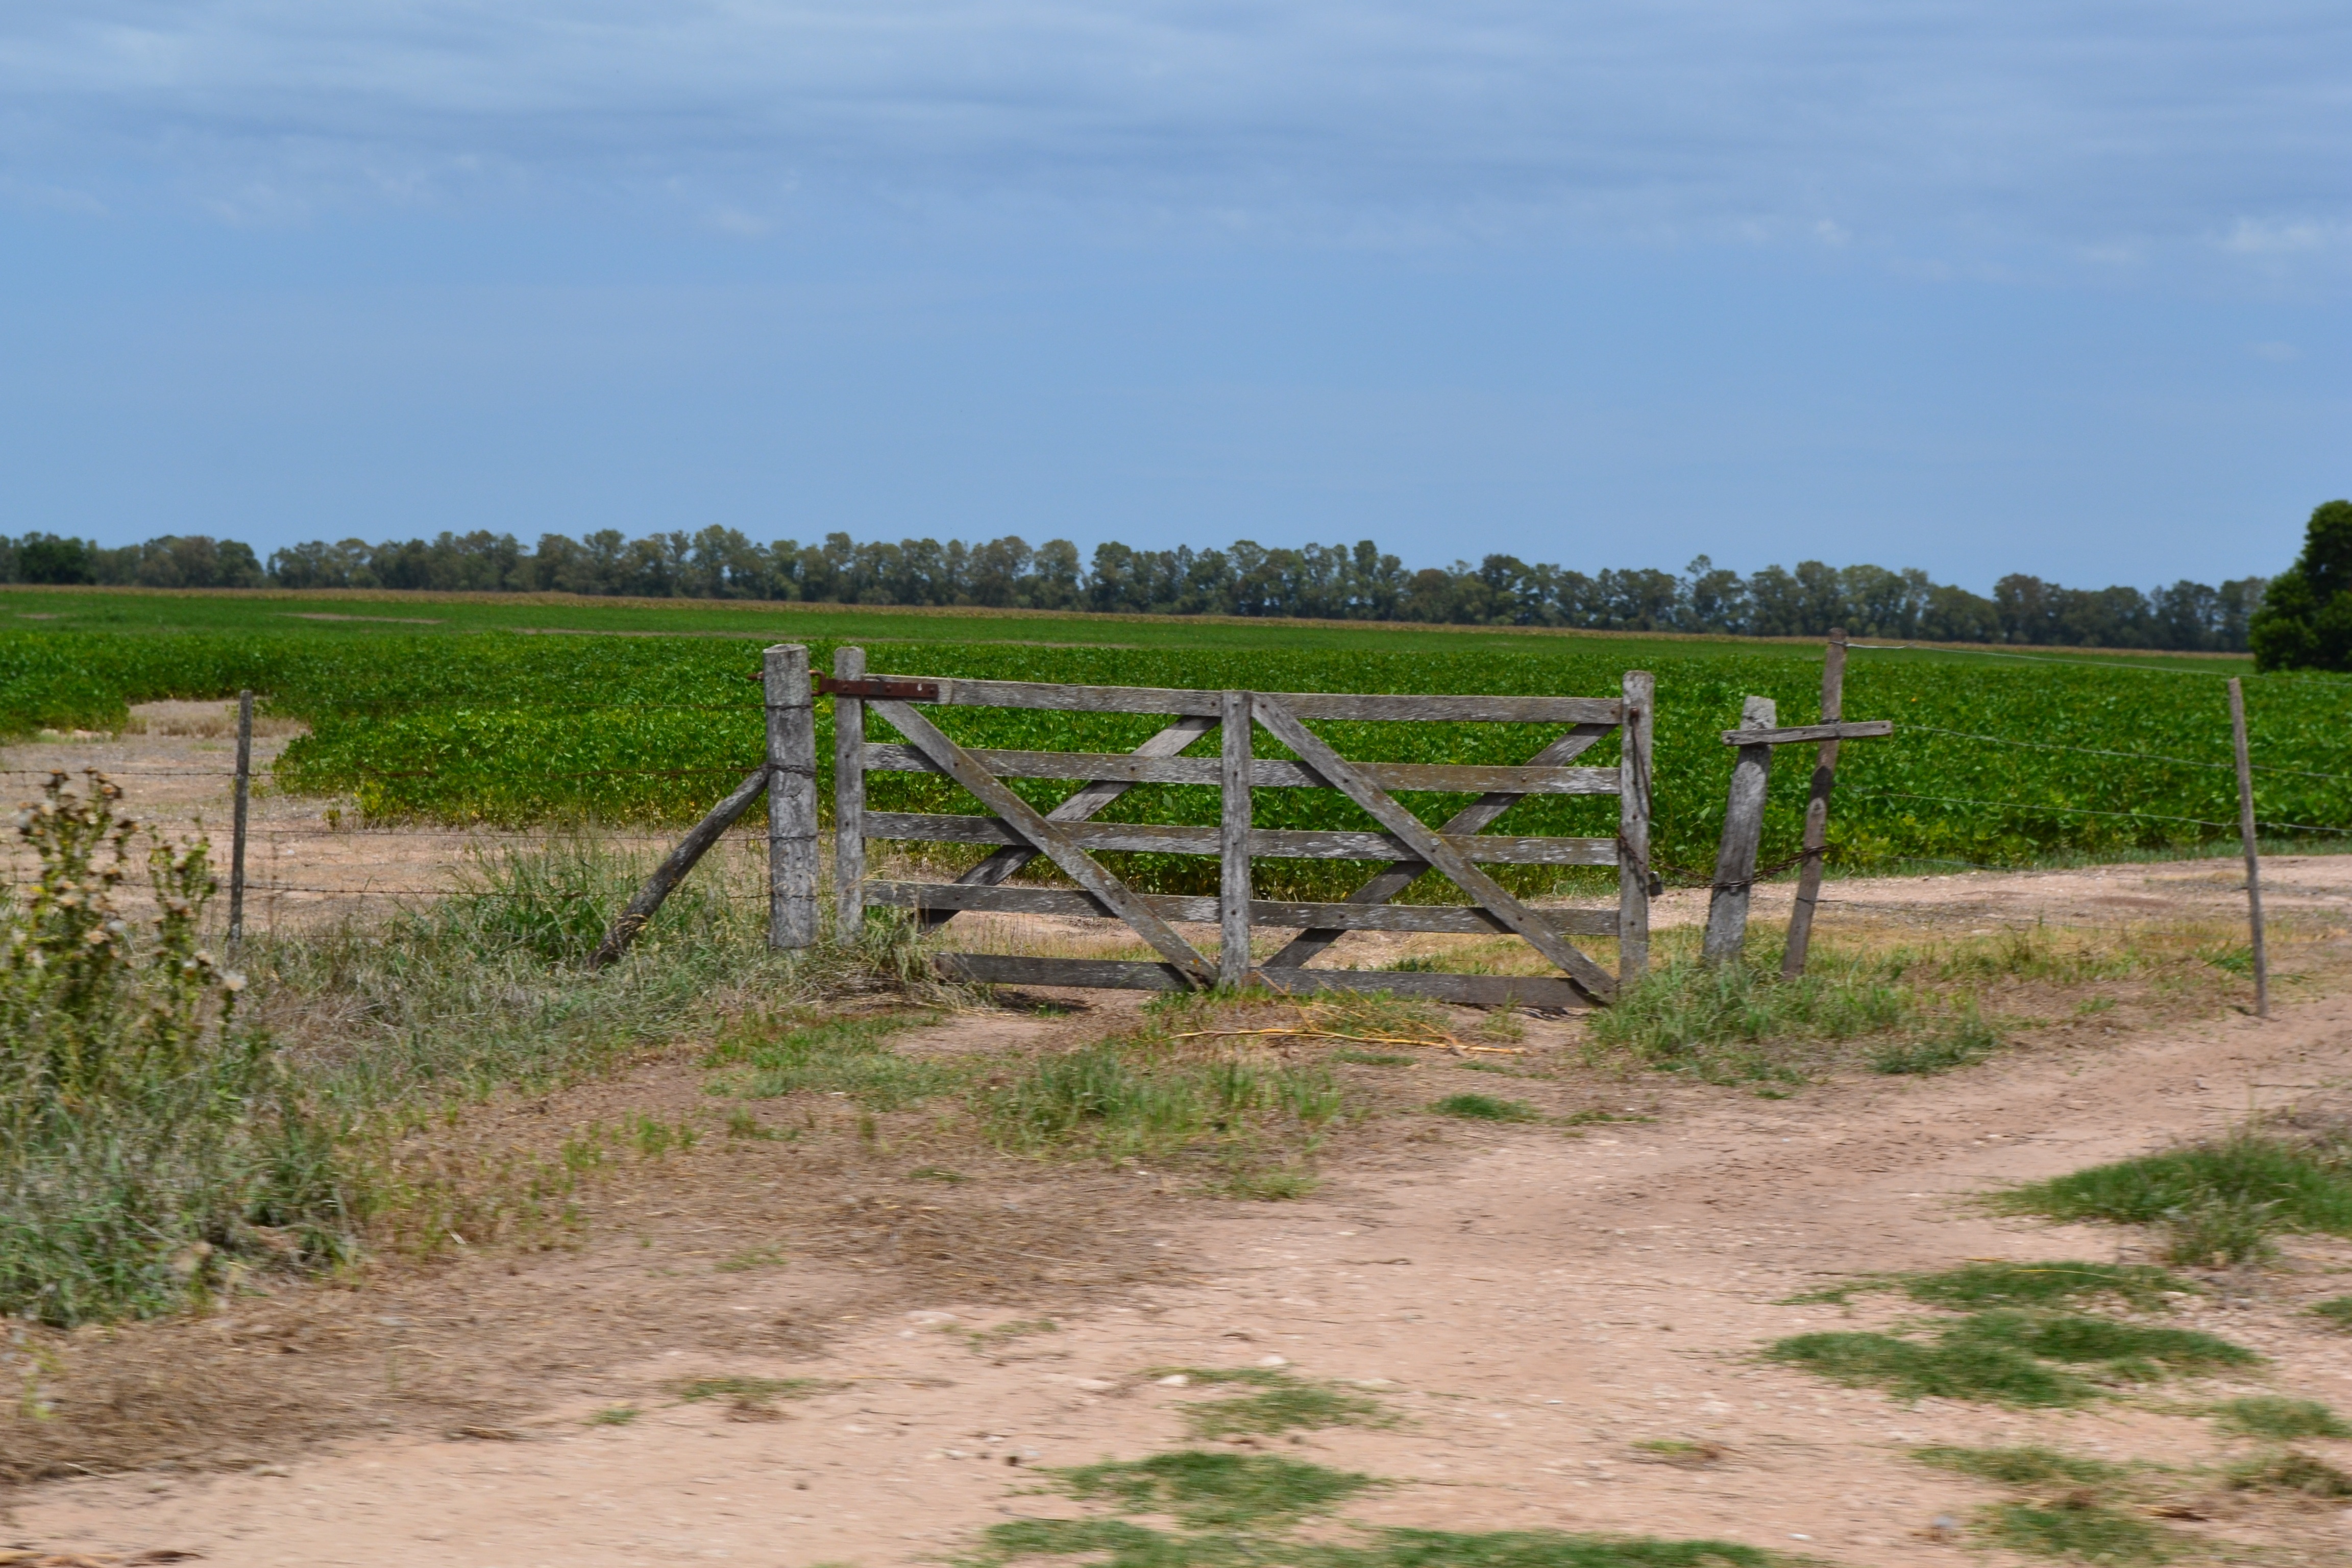
landscape, nature, grass, wood, field, farm, prairie, walkway, pasture, ranch, soil, agriculture, gate, waterway, earth, wetland, rural area, land lot